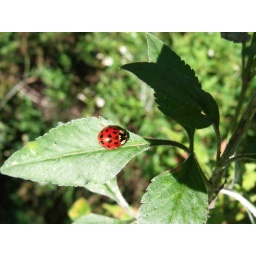
red ladybug looks especially beautiful against green leaf